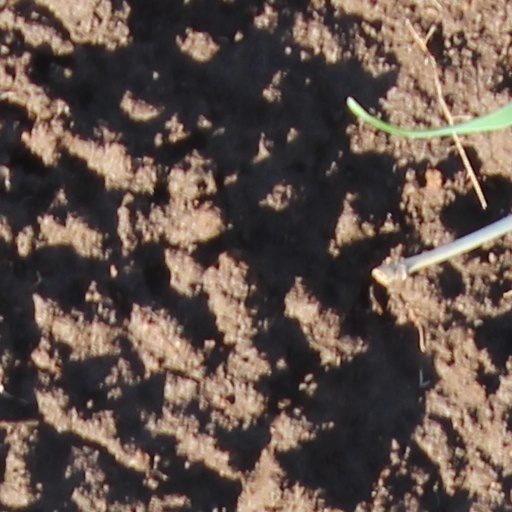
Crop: wheat